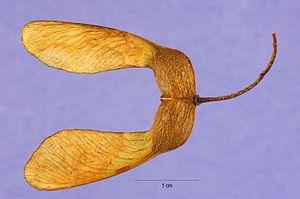
En botanique, la disamare est une samare double, un ensemble de deux akènes jumeaux, équipé chacun d'une ailette membraneuse permettant la dispersion par le vent, par rotation semblable à celle d'un rotor d'hélicoptère.